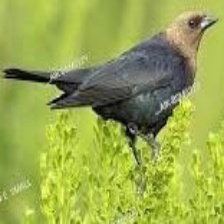
Species: BROWN HEADED COWBIRD
Scientific name: MOLOTHRUS ATER